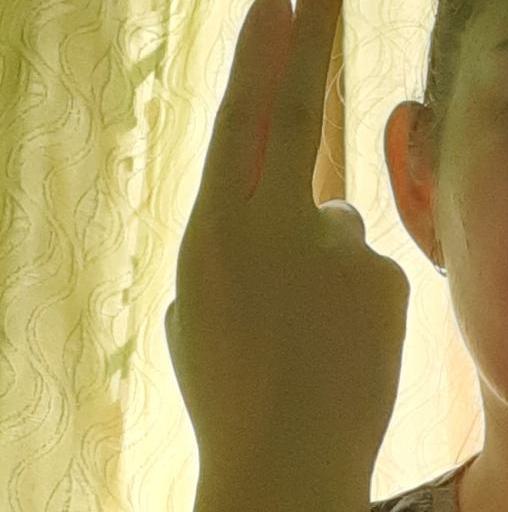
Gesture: two_up_inverted